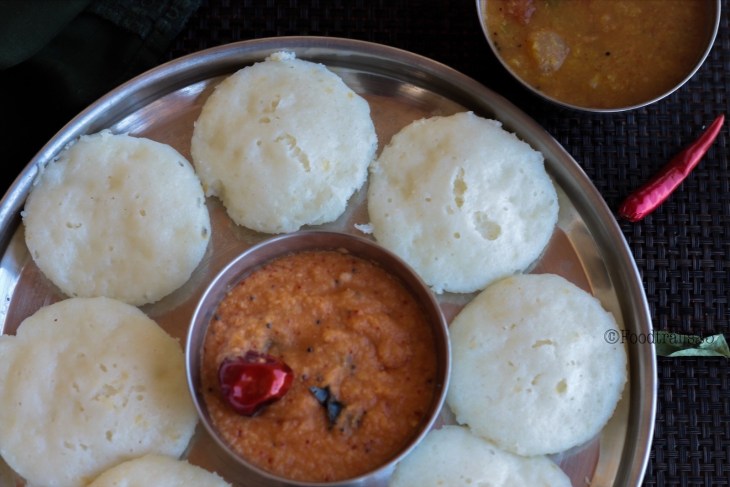
Dish: idli